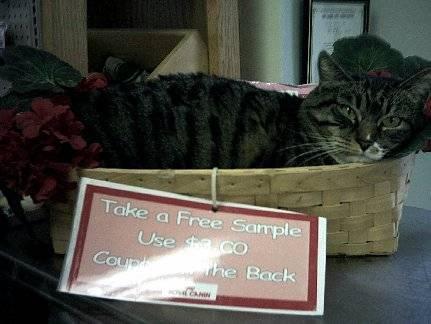
cat